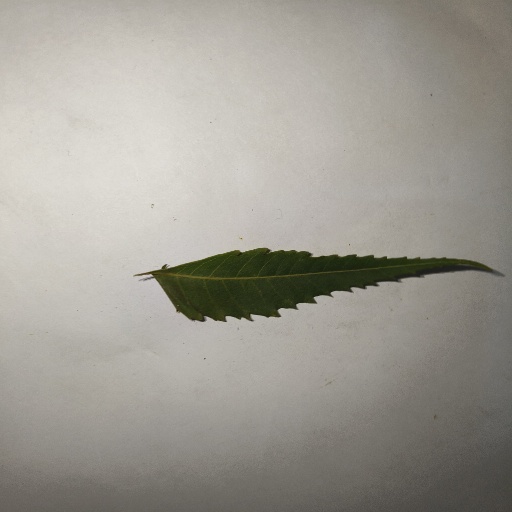
Species: Neem
Leaf condition: Healthy Leaf